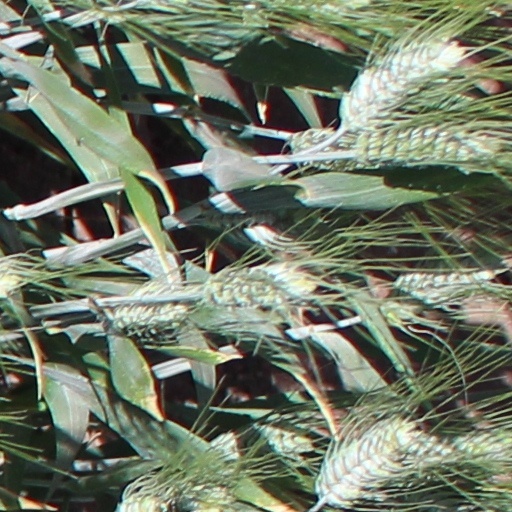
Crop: wheat